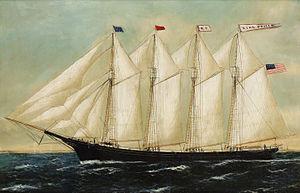
Une goélette à quatre mâts est un voilier quatre-mâts, caractéristique de la deuxième moitié du XIXᵉ siècle jusqu'au début du XXᵉ siècle. Il possède tous ses mâts gréés en voiles auriques pour les grandes voiles basses.